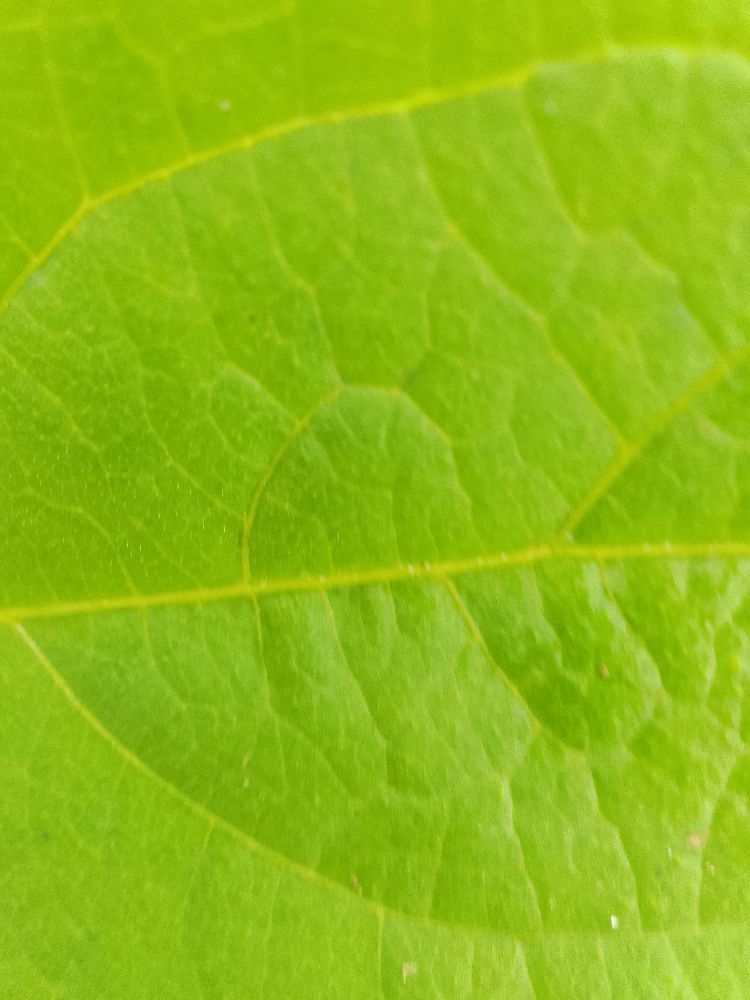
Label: healthy